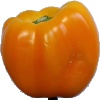
Label: Pepper Yellow 1